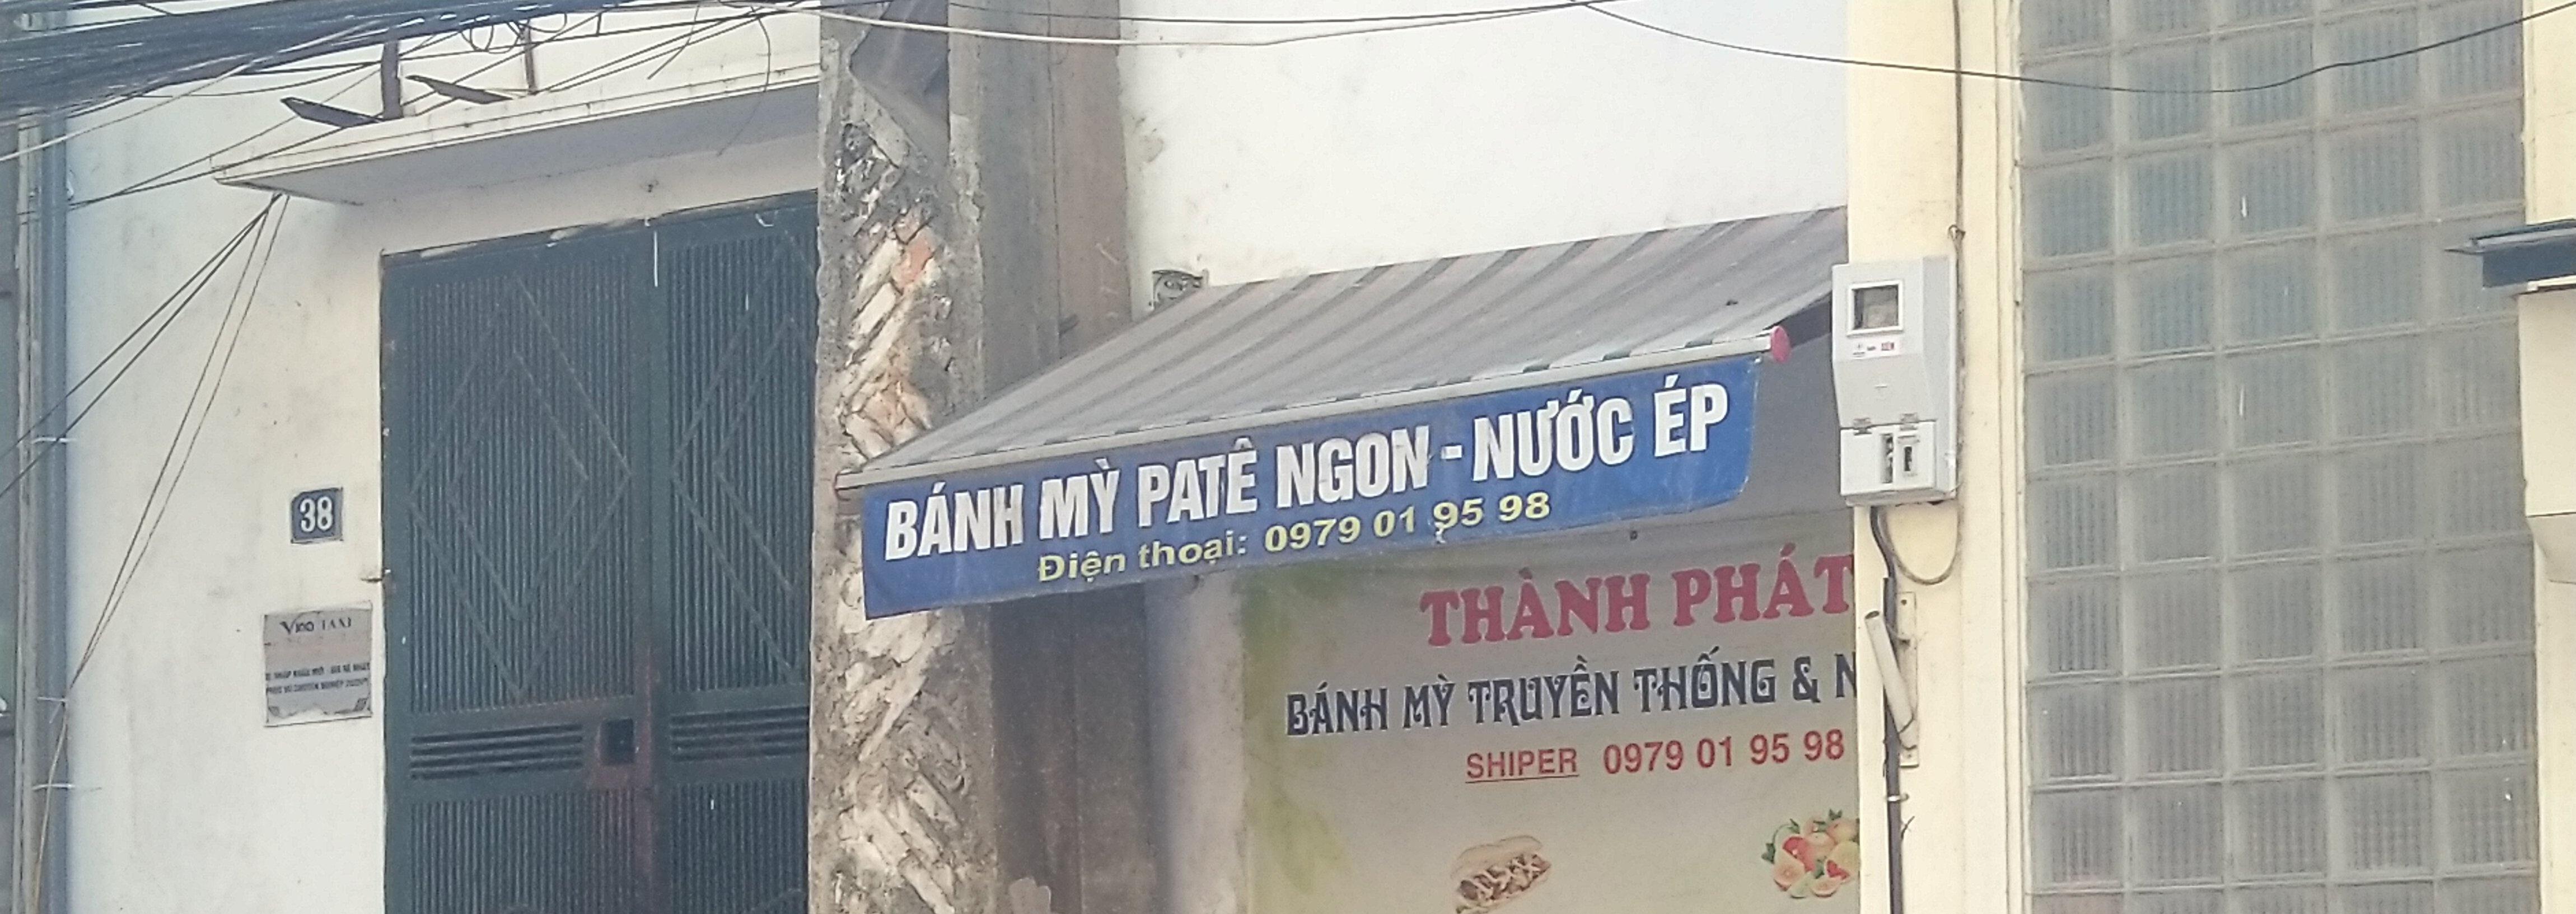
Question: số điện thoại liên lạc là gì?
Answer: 0979019598